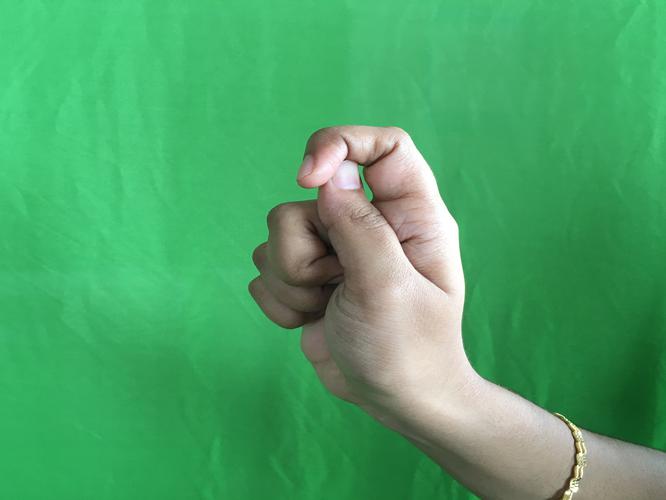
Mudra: Kapith
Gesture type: single_hand